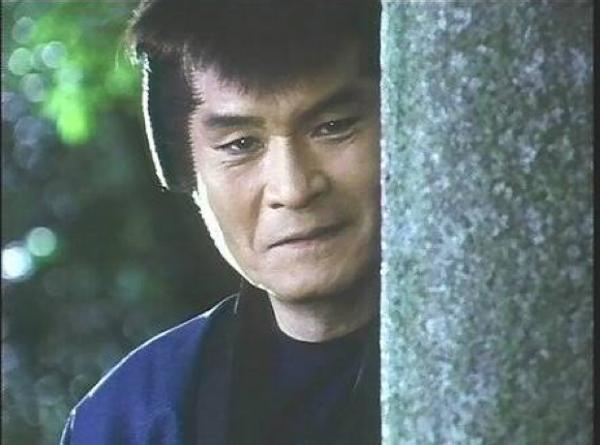
回答: チッ誰かこの電柱に強力接着剤塗りやがった